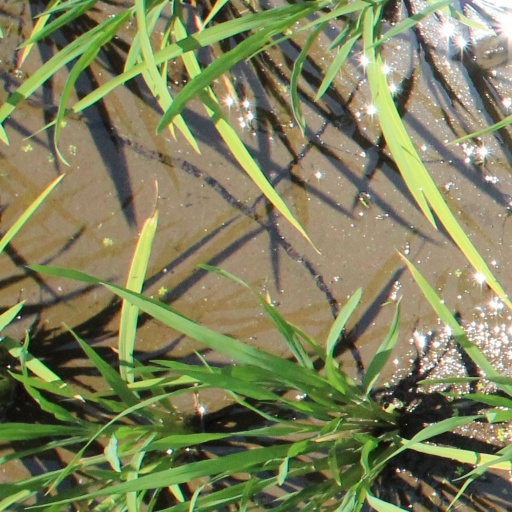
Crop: rice